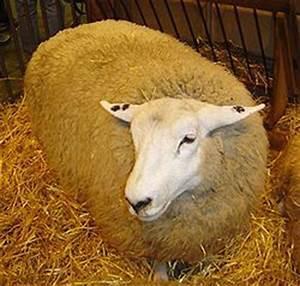
sheep